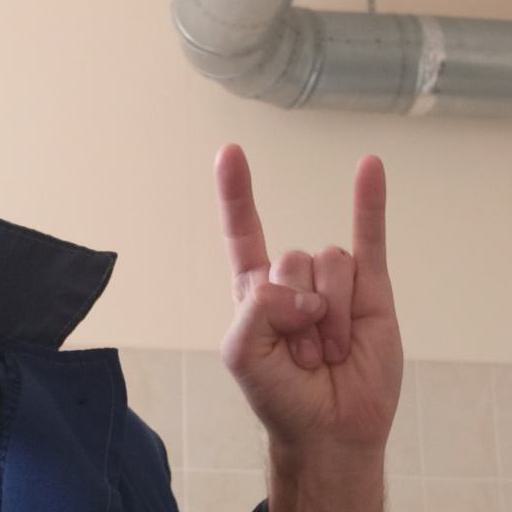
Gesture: rock